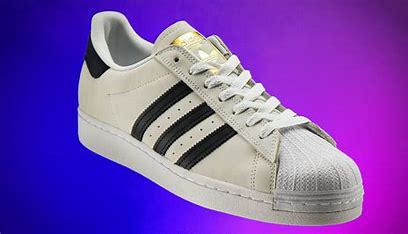
Brand: adidas
Model: Superstar Skate